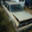
Label: automobile